Kurobe Senyō Railway

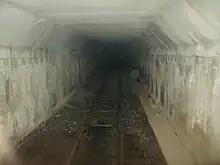
The "High Temperature Tunnel" between Asohara and Sennindani

The Jōbu Track is a 6.4 km, single track line that runs from Keyakidaira-Jōbu Station to Kurobegawa No.4 Power Station-mae. The Jōbu Track was built as a counterpart to the Kurobe Gorge Railway Main Line, with "Jōbu Track" literally meaning "Upper Track". Conversely, the Kurobe Gorge Railway Main Line is sometimes called the .